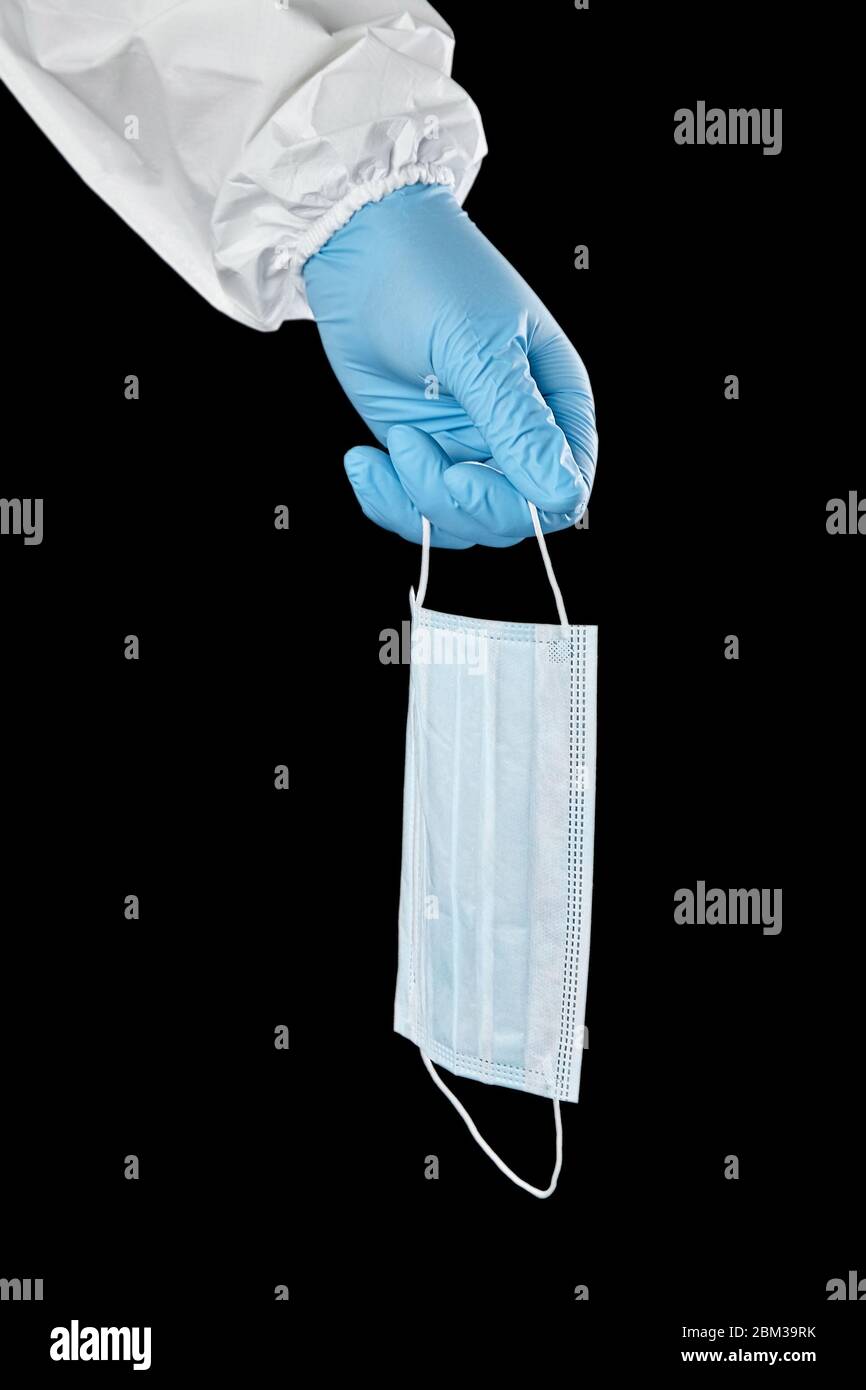
Label: trash